Shmuel Tamir

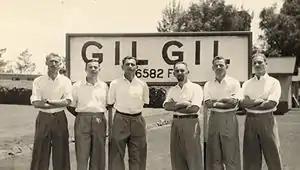
Tamir (second from right) in 1945 with other Irgun detainees in Kenya; on right is Meir Shamgar, future President of Israel's Supreme Court, and third from right is Dov Milman, future Israeli Knesset member and Ambassador

He was arrested by the British several times, and in March 1947 was exiled to Detention Camps in Kenya where he finished his Law studies. In the camp he served as the Supervisor who represented the detainees to the British Authorities.